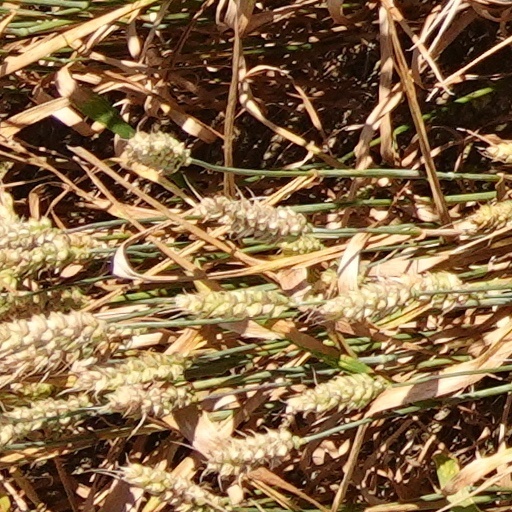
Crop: wheat